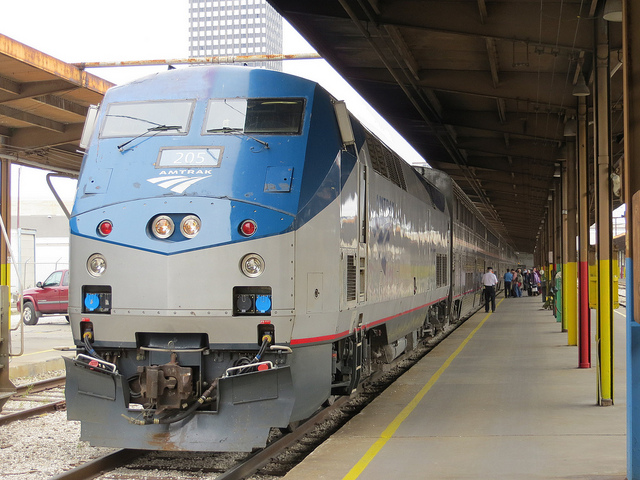
A blue and white train pulling into a train station.

An Amtrak train parked at a train station with people.

A large Amtrak train sits next the boarding platform.

A large train is pulling into a station.

A blue and white train parked at a station.